Pakeezah (soundtrack)

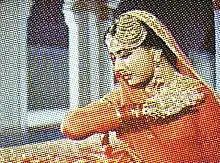
Meena Kumari performing "Chalte Chalte"

"Pakeezah" is a 1972 film directed by Kamal Amrohi. The film is remembered as one of the most elaborate musicals of Indian Cinema.